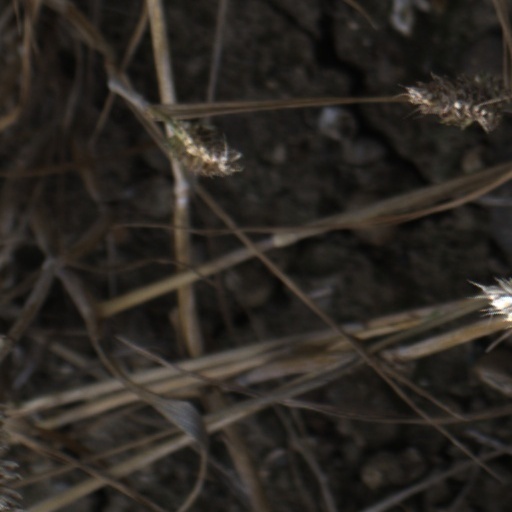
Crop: wheat